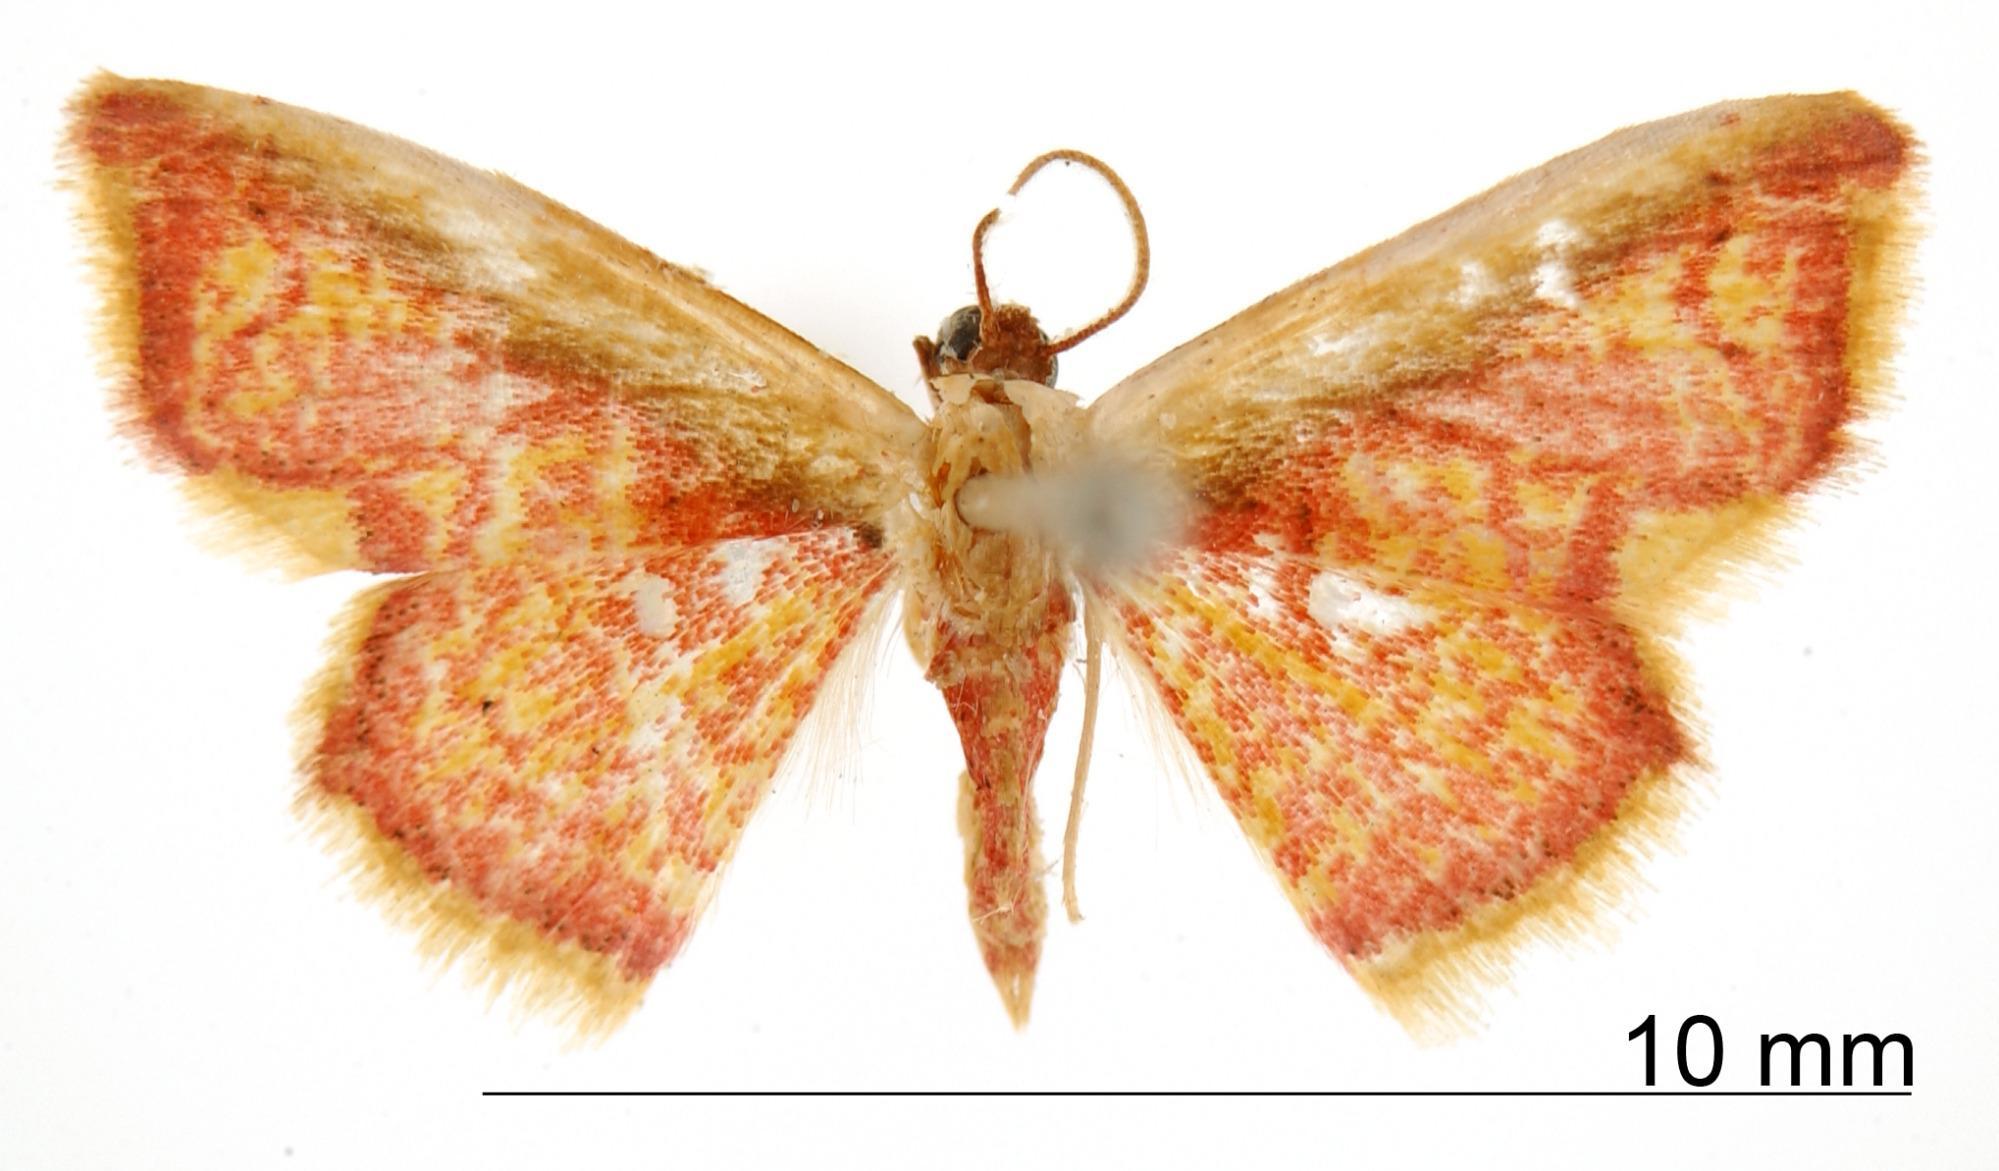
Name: Ptychopoda vitticostata
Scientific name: Ptychopoda vitticostata Warren, 1906
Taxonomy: Animalia, Arthropoda, Insecta, Lepidoptera, Geometridae, Sterrhinae
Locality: St. Jean, Maroni, St. Laurant du Maroni, French Guiana
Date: Mar 1904